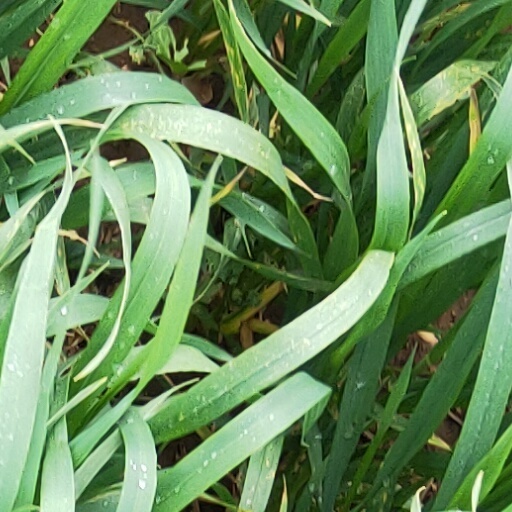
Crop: wheat